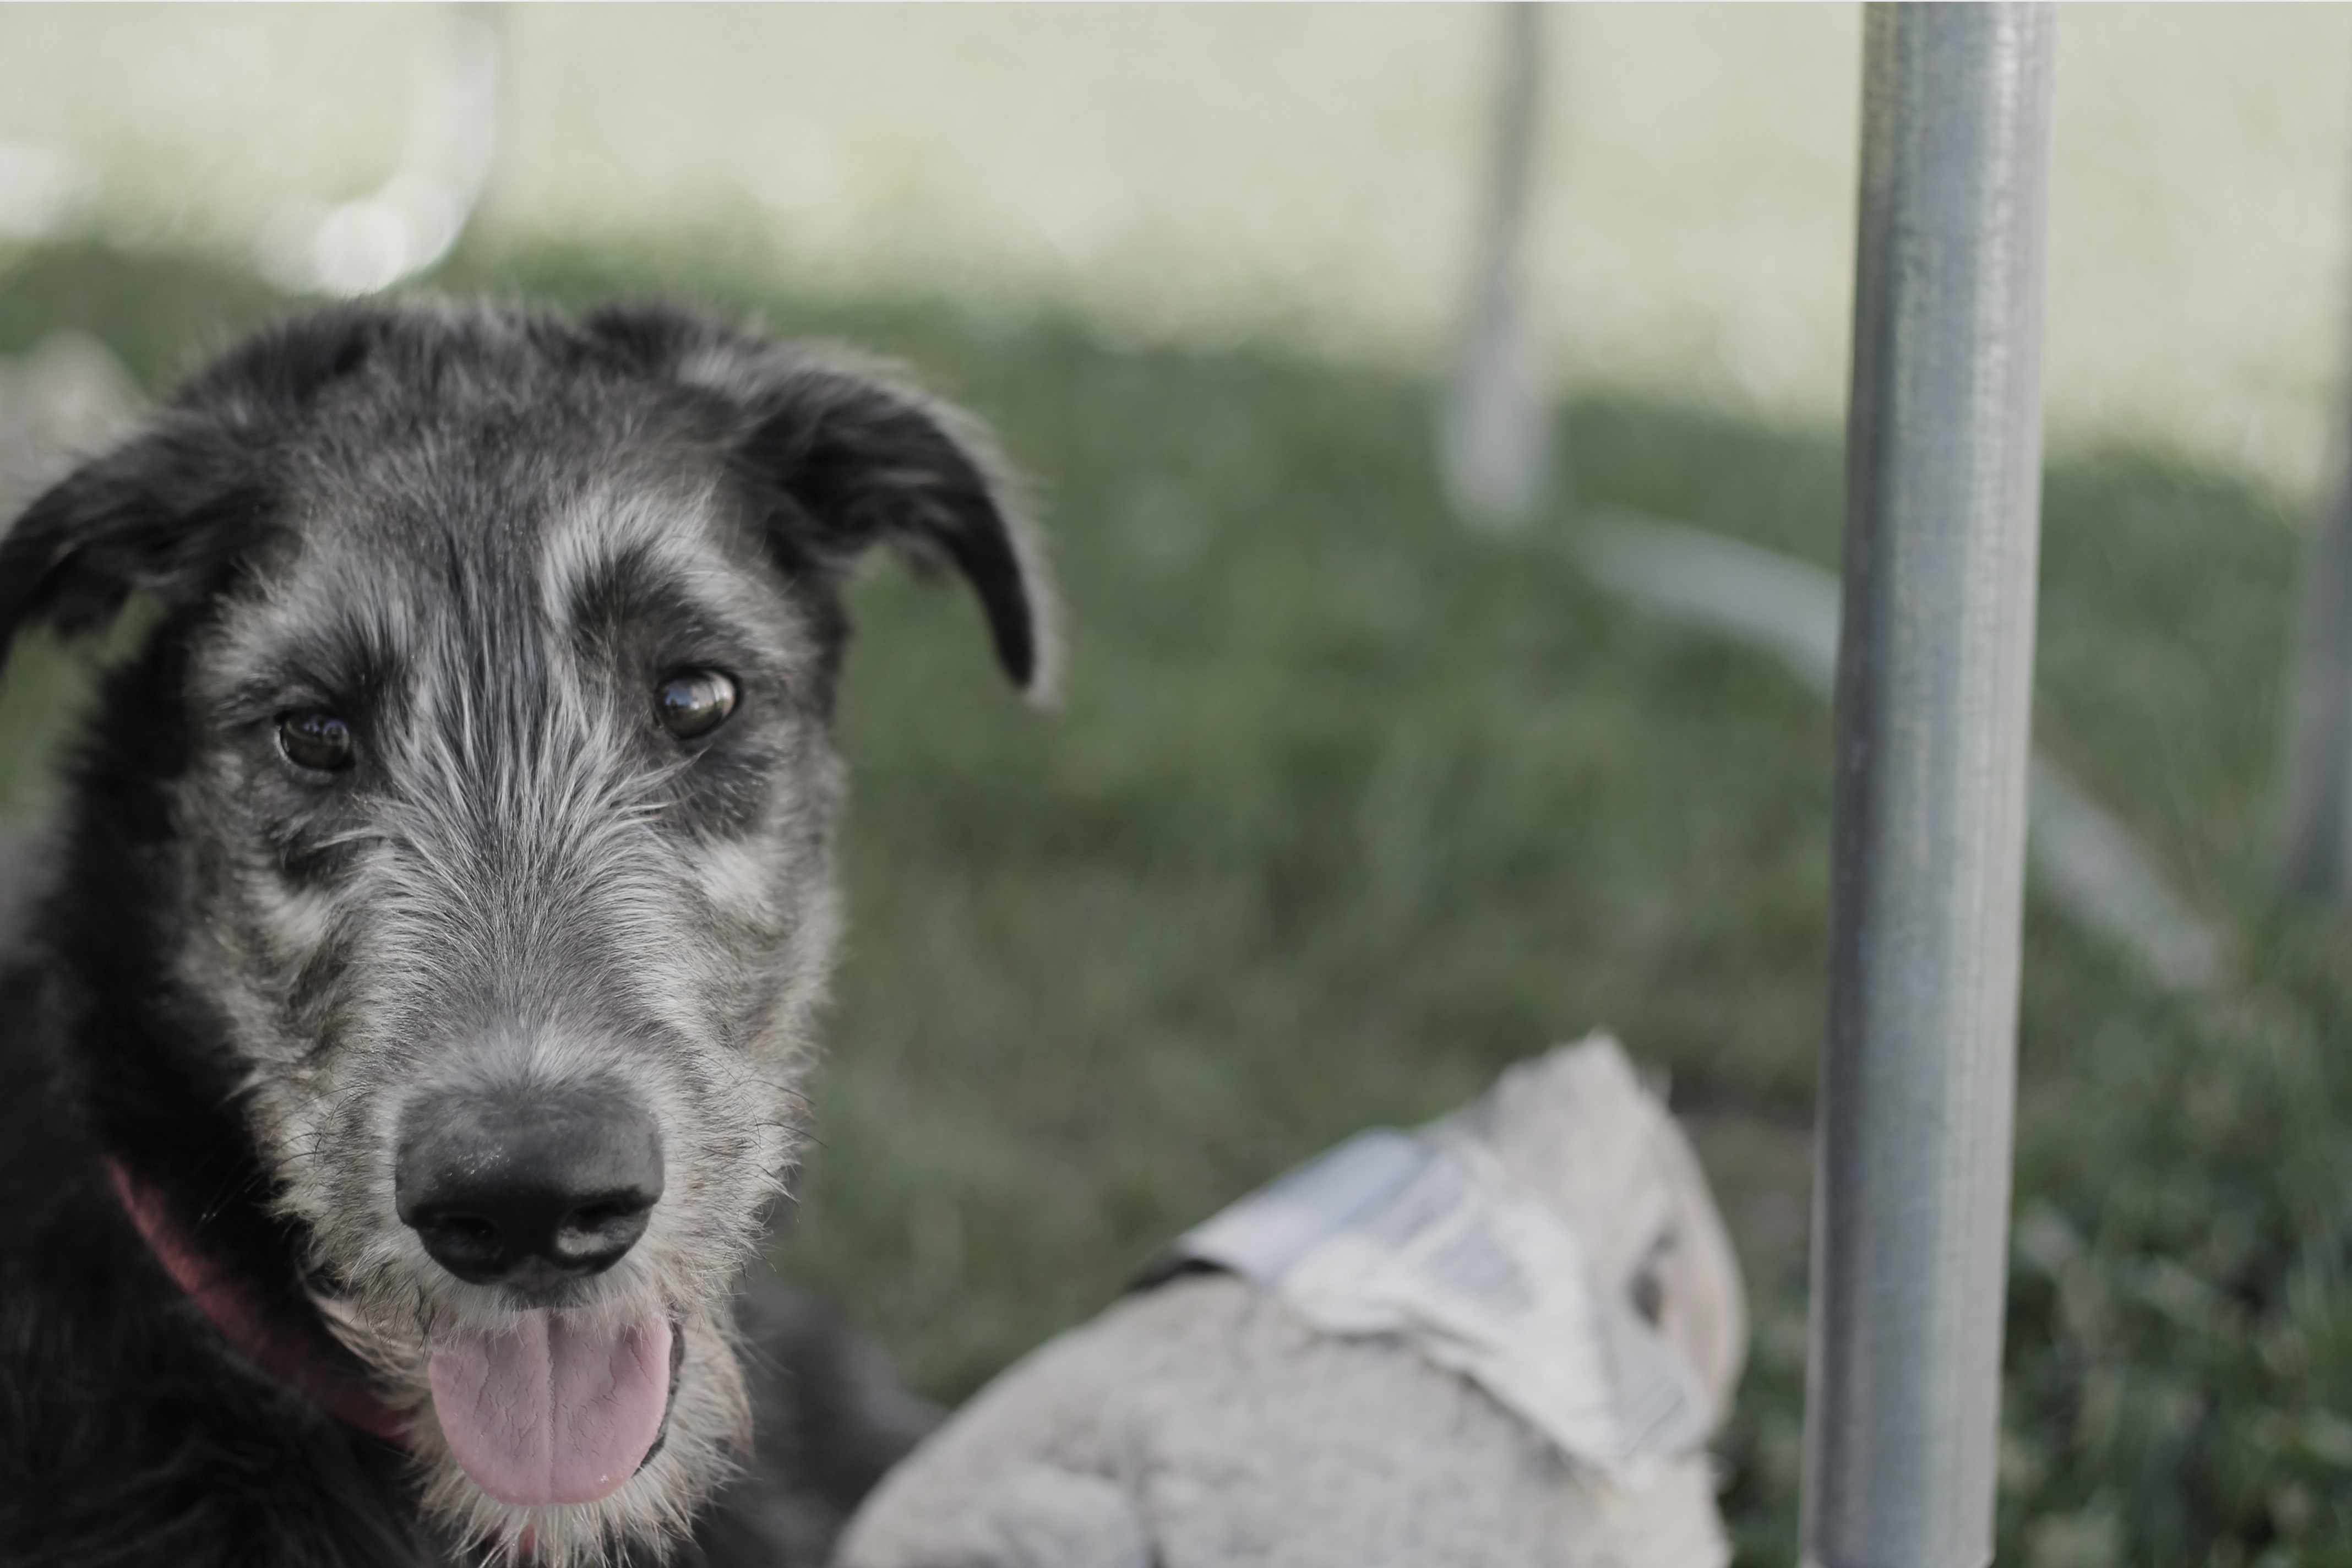
dog, mammal, hound, sports, vertebrate, street dog, dog like mammal, animal sports, dog crossbreeds, dog sports, irish wolfhound, sighthound